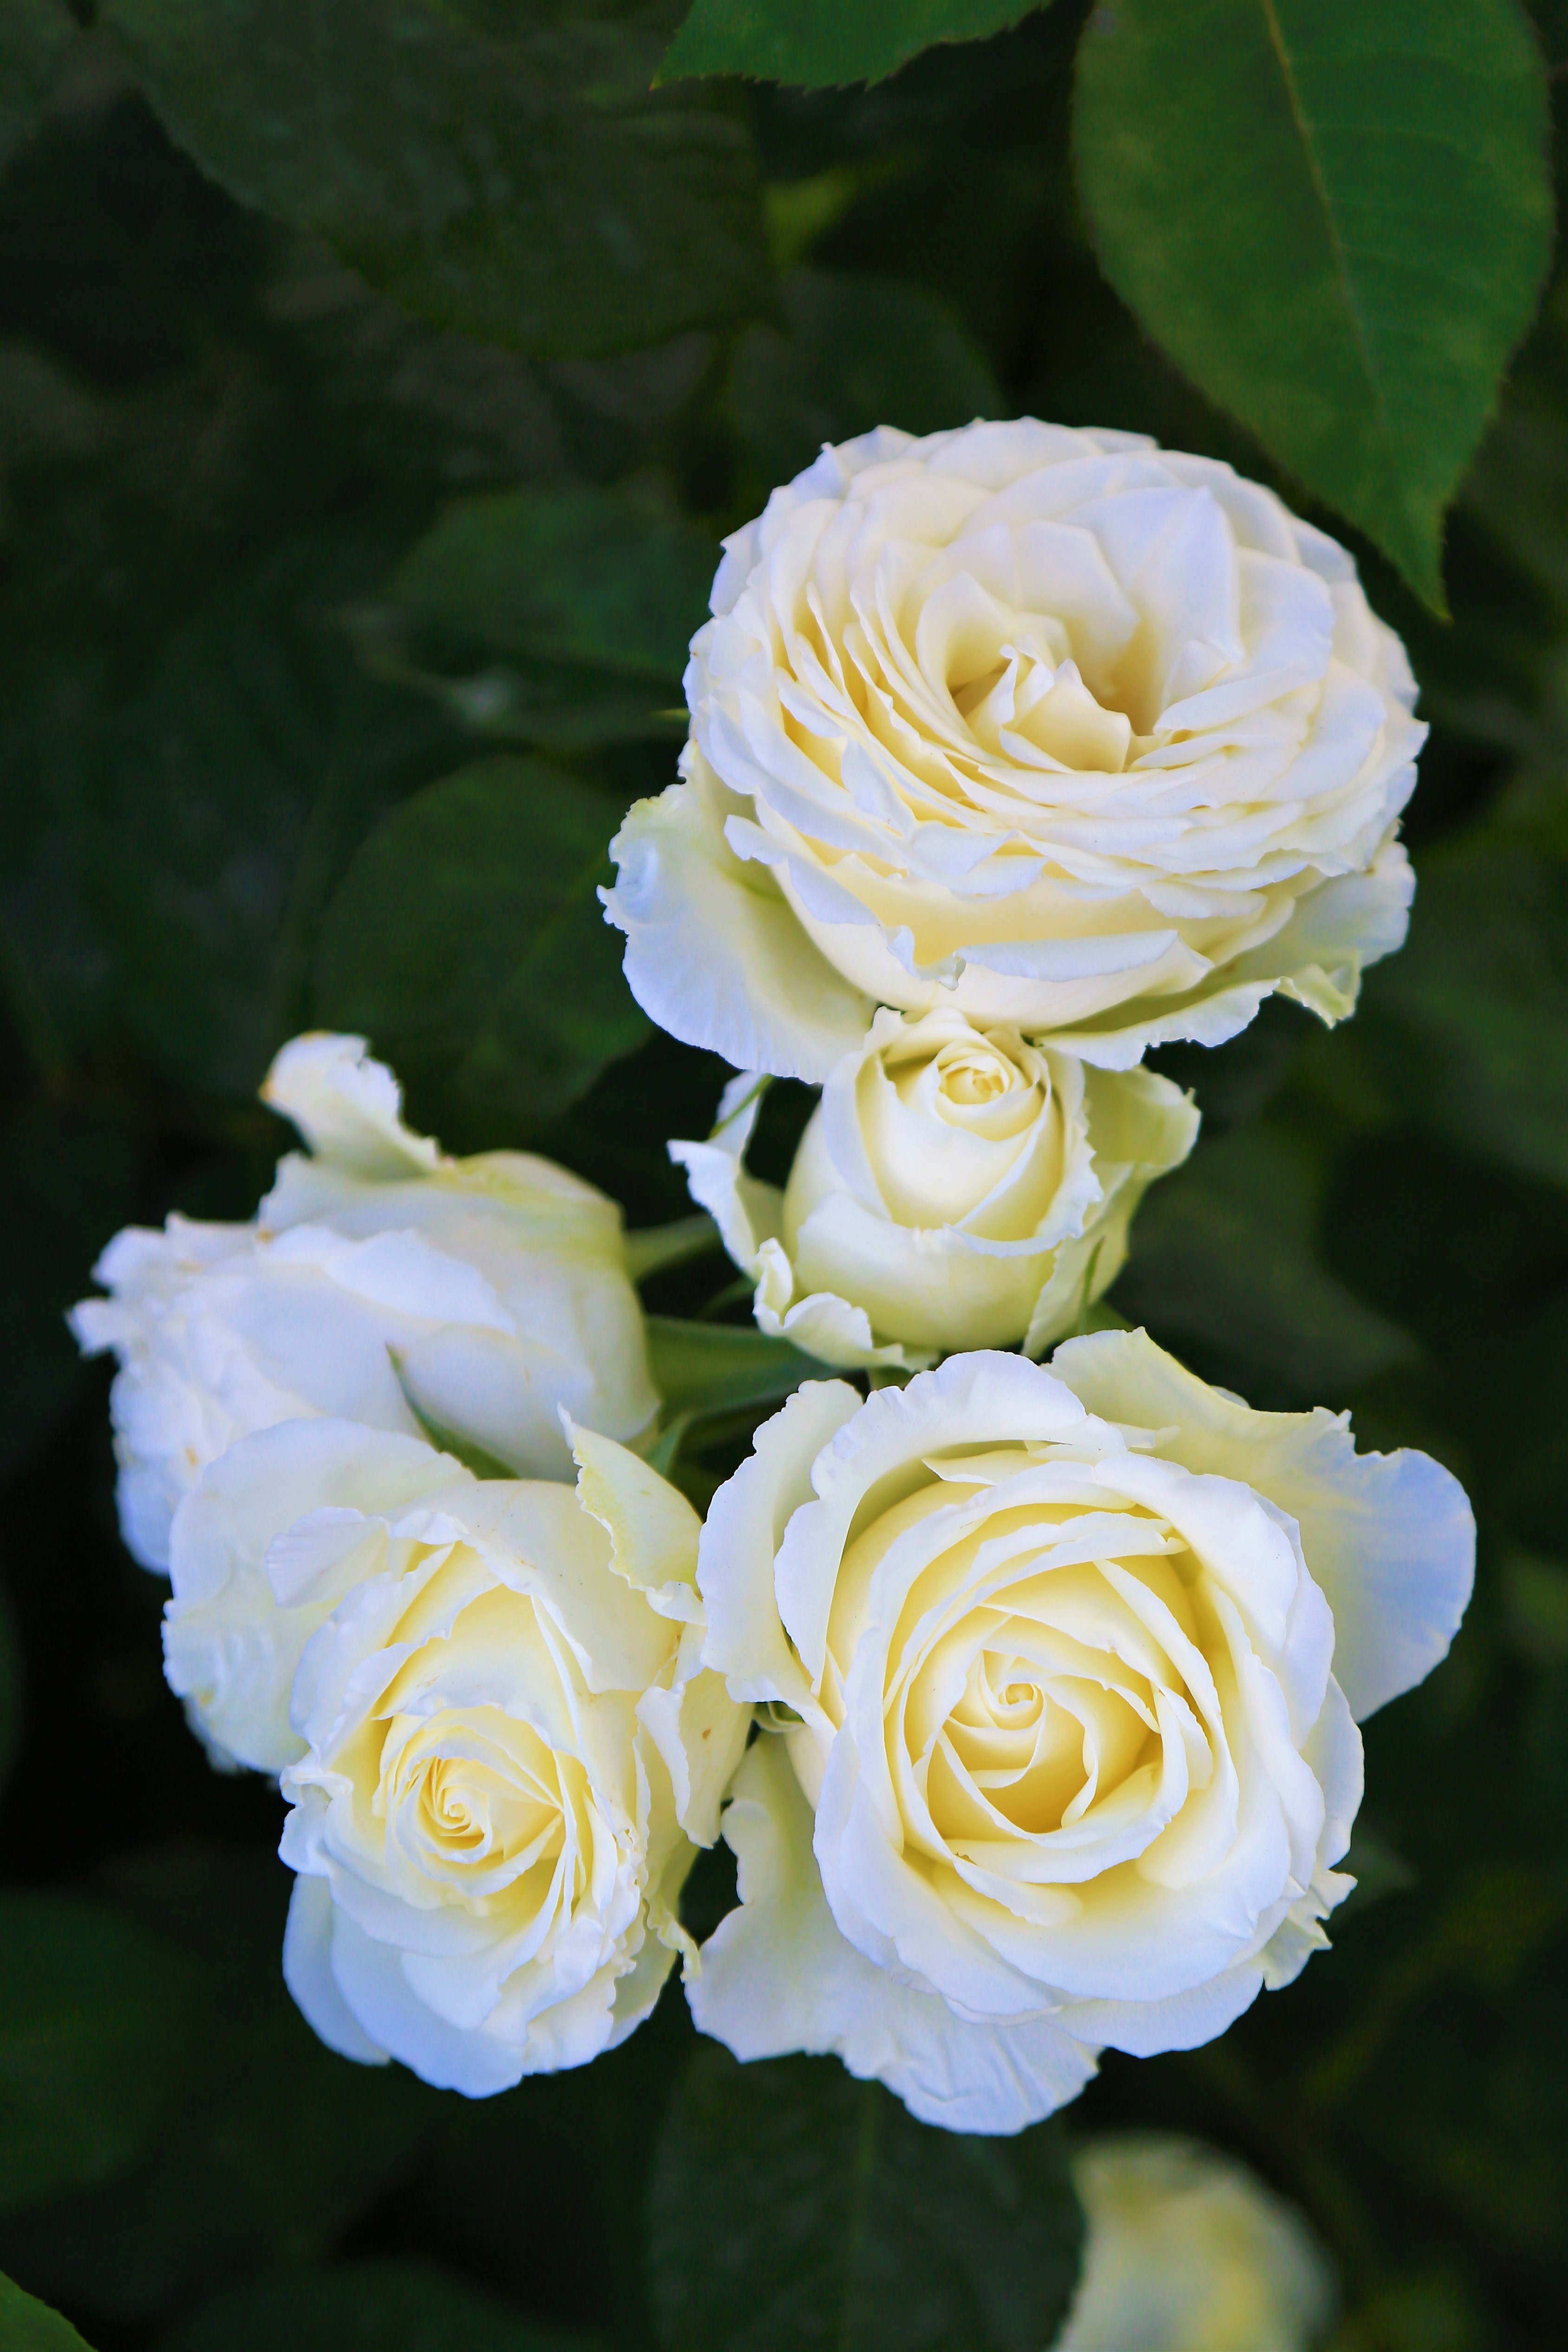
rose, flower, spring, nature, land, beautiful, colorful, flowering plant, Julia child rose, garden roses, white, floribunda, plant, petal, rose family, rosa centifolia, rose order, rosa wichuraiana, botany, Hybrid tea rose, lady banks rose, china rose, gardenia, camellia